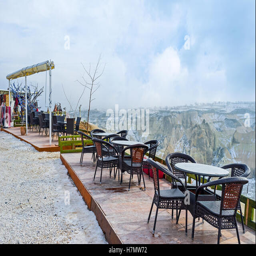
the outdoor cafe in mountains is completely empty in the early winter morning